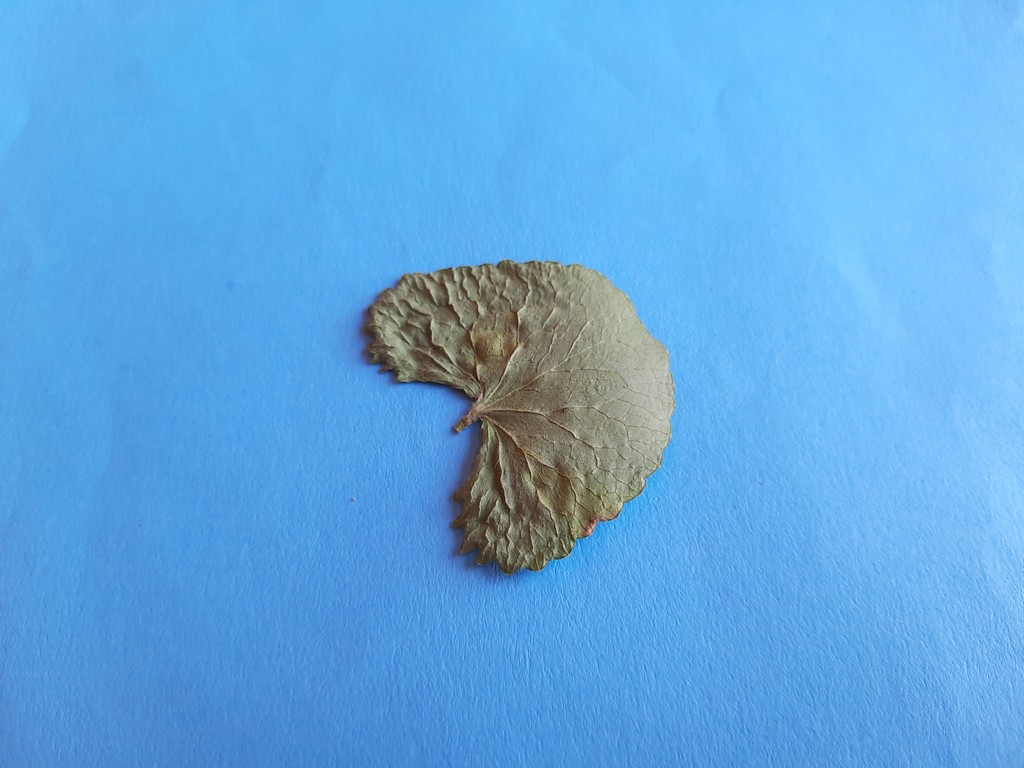
Label: Dried